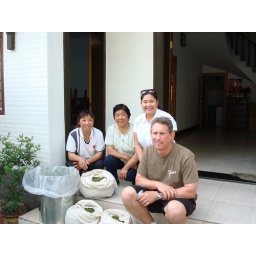
the tea farmers, dora, and jeff - that's the legendary tea in the white bags